Pittston, Pennsylvania

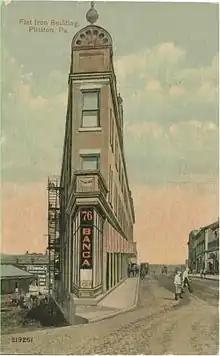
The Flat Iron Building in downtown Pittston in the early 20th century

Coal mining remained the prominent industry in Pittston for many decades, but disasters did strike on more than one occasion. The first major tragedy, the Twin Shaft disaster, occurred at the Newton Coal Company near the city's railroad junction. In the early morning hours of June 28, 1896, 90 miners were at work in the Red Ash Vein of the Newton Coal Company's Twin Shaft Mine in Pittston when, at 3:00 am, the roof quickly collapsed. The concussion from the explosion was so great that it was heard for miles around. The foundation of nearly every building in Pittston was shaken. The cave-in killed 58 miners, including the city's then-acting mayor.